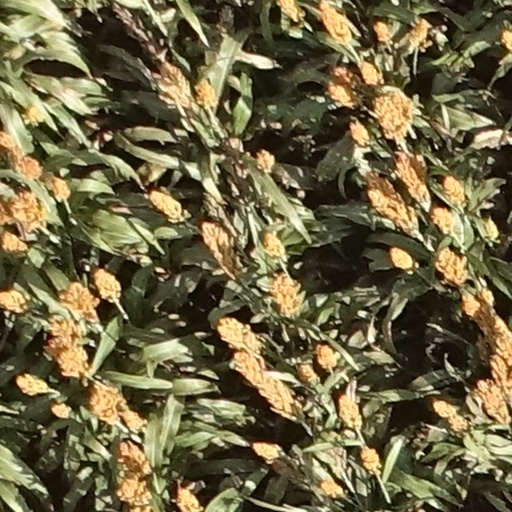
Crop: sorghum